Kavisha Dilhari

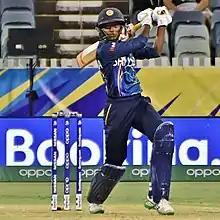
Dilhari batting for Sri Lanka during the 2020 ICC Women's T20 World Cup

Kavisha Dilhari (born 24 January 2001) is a Sri Lankan cricketer who plays for the women's national cricket team. She has played domestic cricket since the age of fifteen. She made her Women's One Day International cricket (WODI) debut for Sri Lanka Women against Pakistan Women on 20 March 2018.